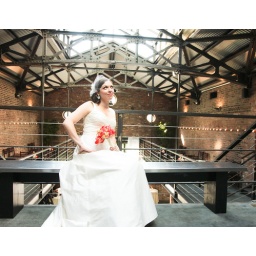
Shows the dress in seated position with train down. Very easy to sit in.